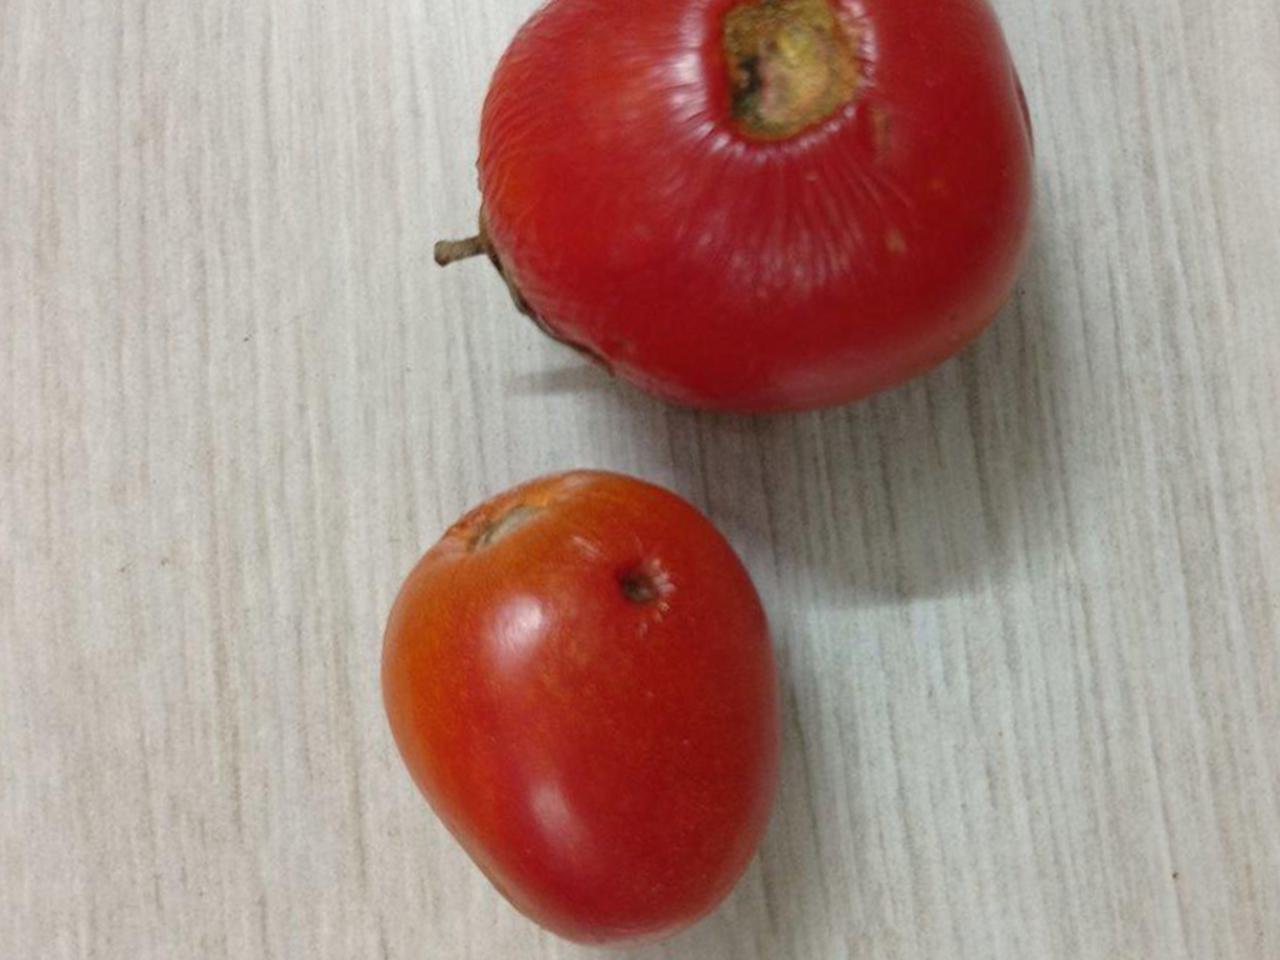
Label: Rotten